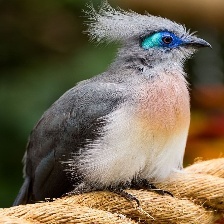
Species: CRESTED COUA
Scientific name: COUA CRISTATA